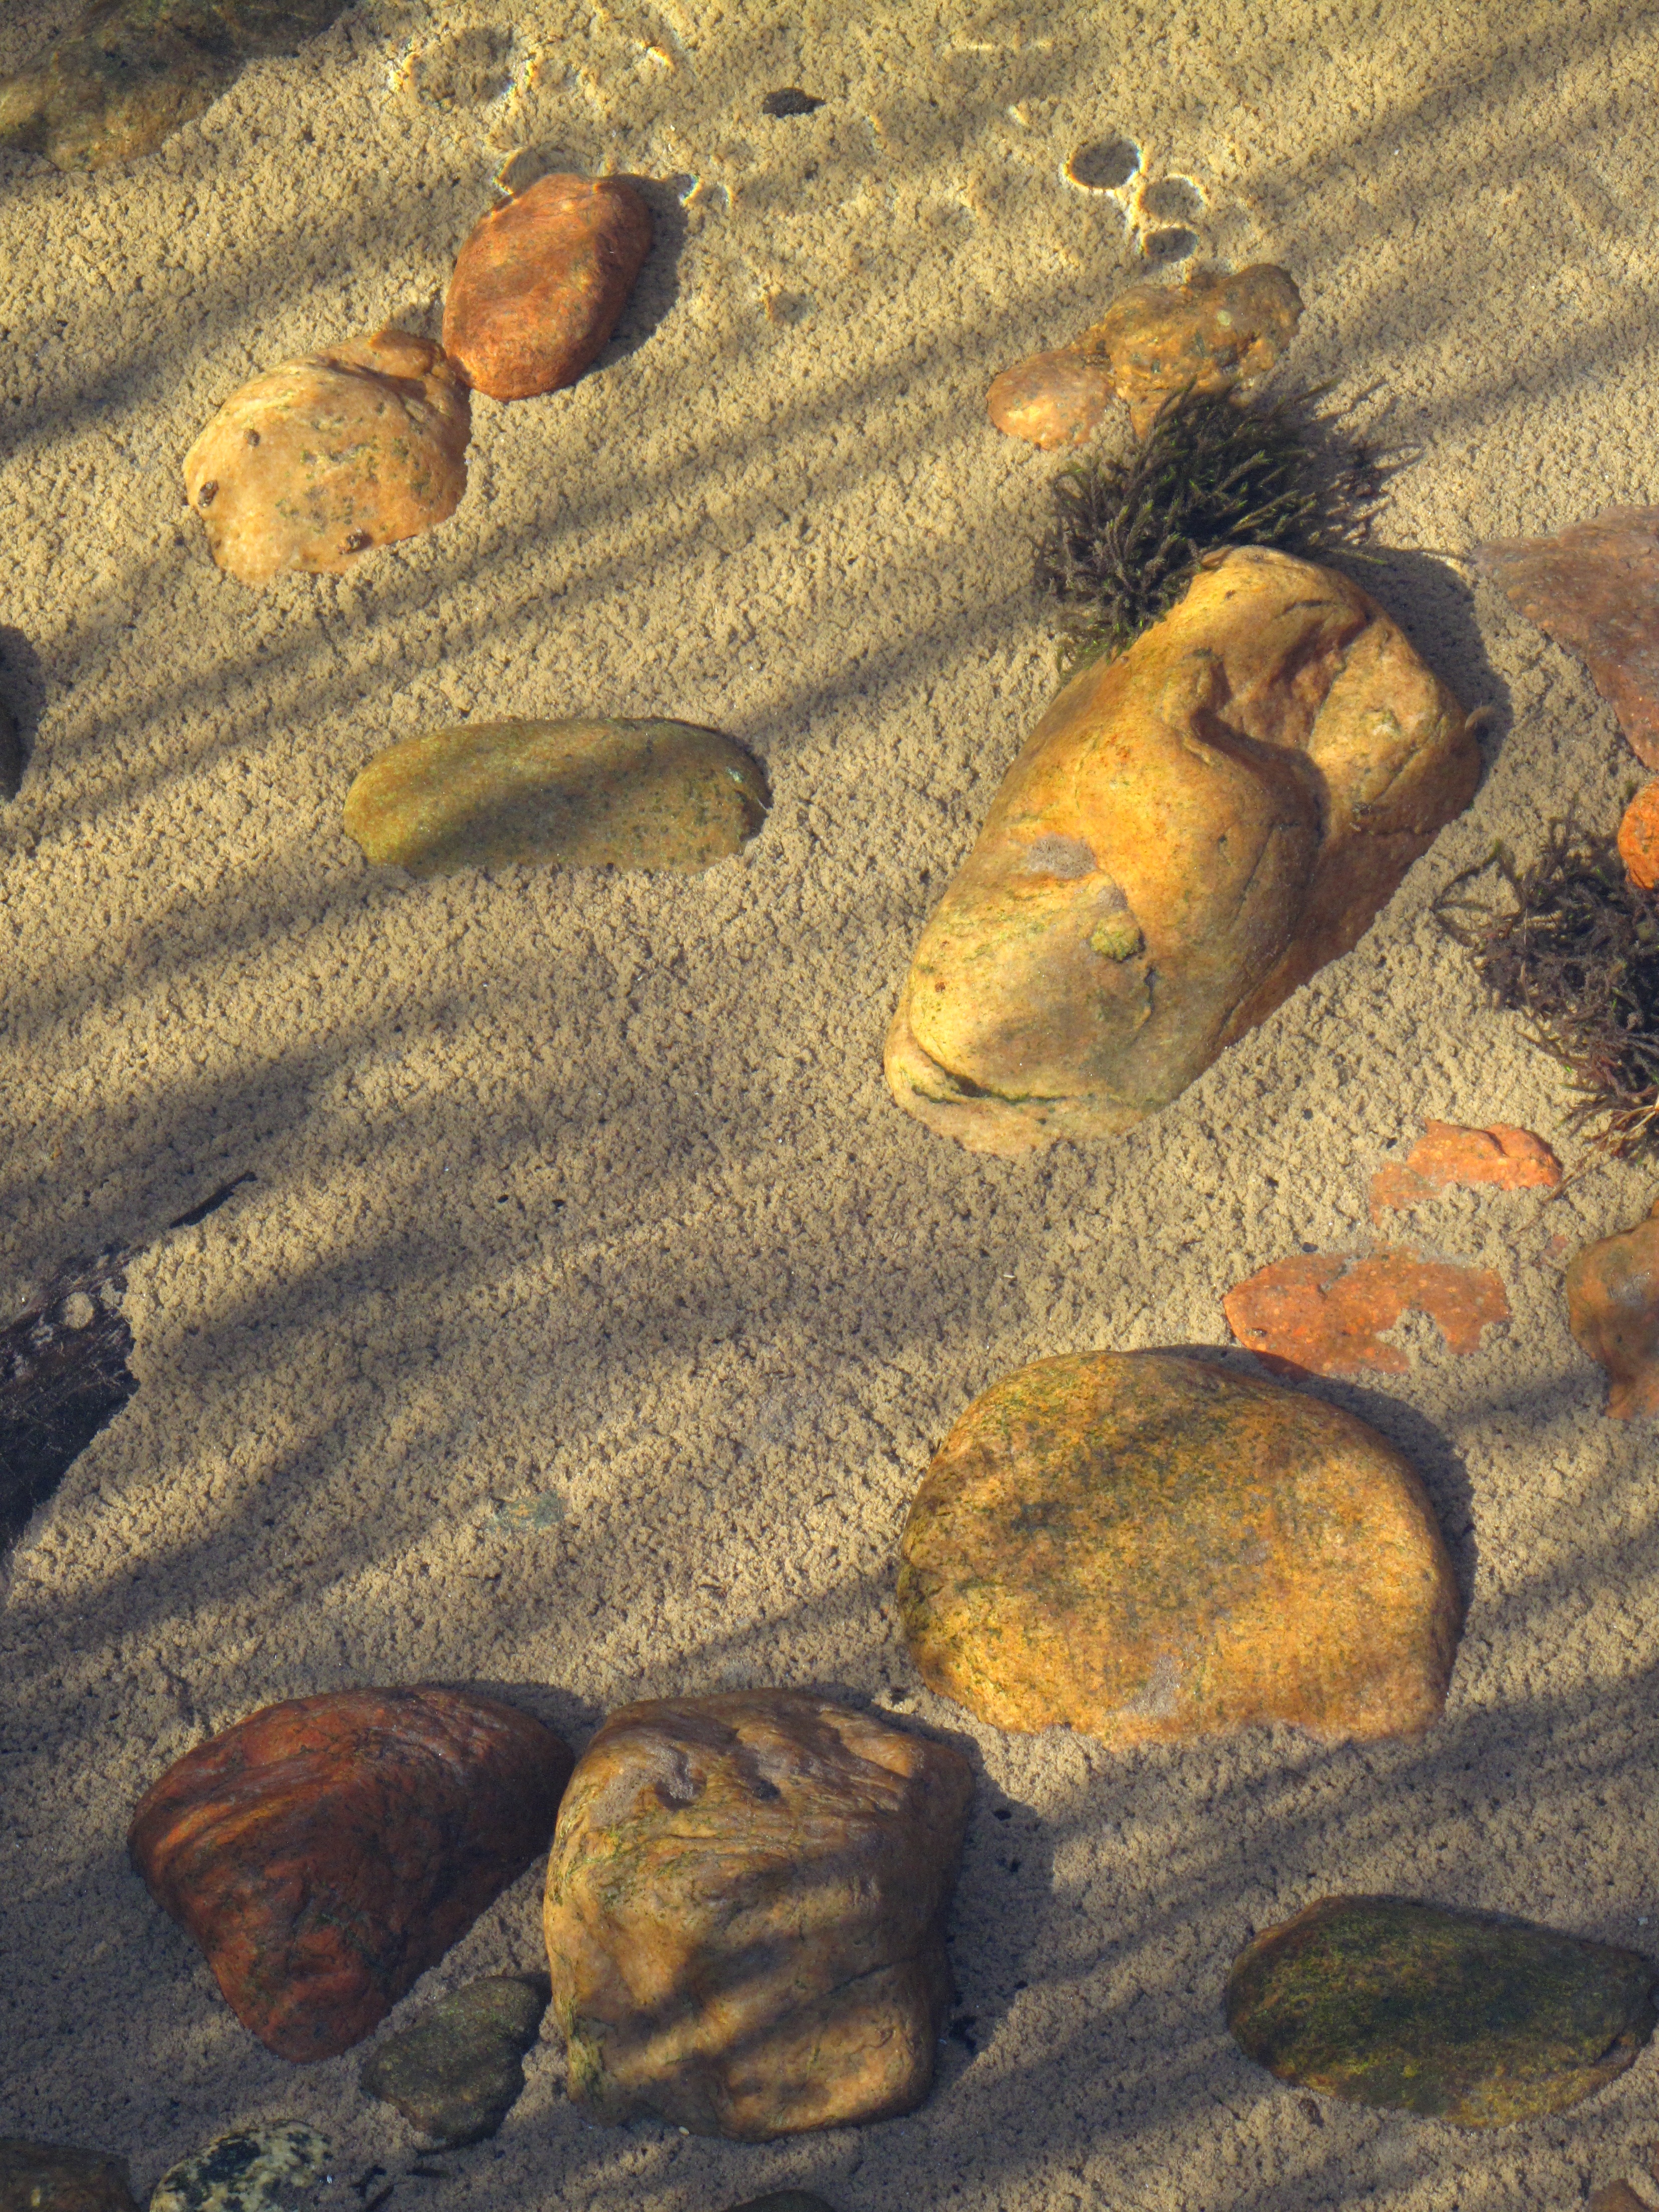
sea, water, sand, rock, creek, wood, leaf, material, stones